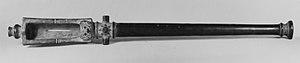
Majapahit était un royaume situé dans la partie orientale de l'île de Java en Indonésie, fondé en 1292, qui connut son apogée aux XIVᵉ et XVᵉ siècles sous le roi Hayam Wuruk.